Dan Issel

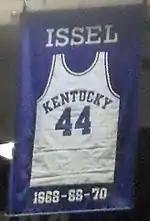
A jersey honoring Issel hangs in Rupp Arena

Issel was recruited by Northwestern, Illinois and Wisconsin, but he chose Kentucky. Issel then played college basketball at the University of Kentucky under legendary coach Adolph Rupp.